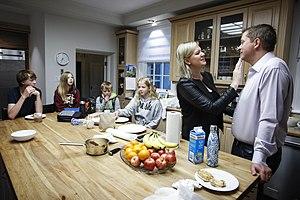
Eeeet c’est un départ! #RetourenClasses